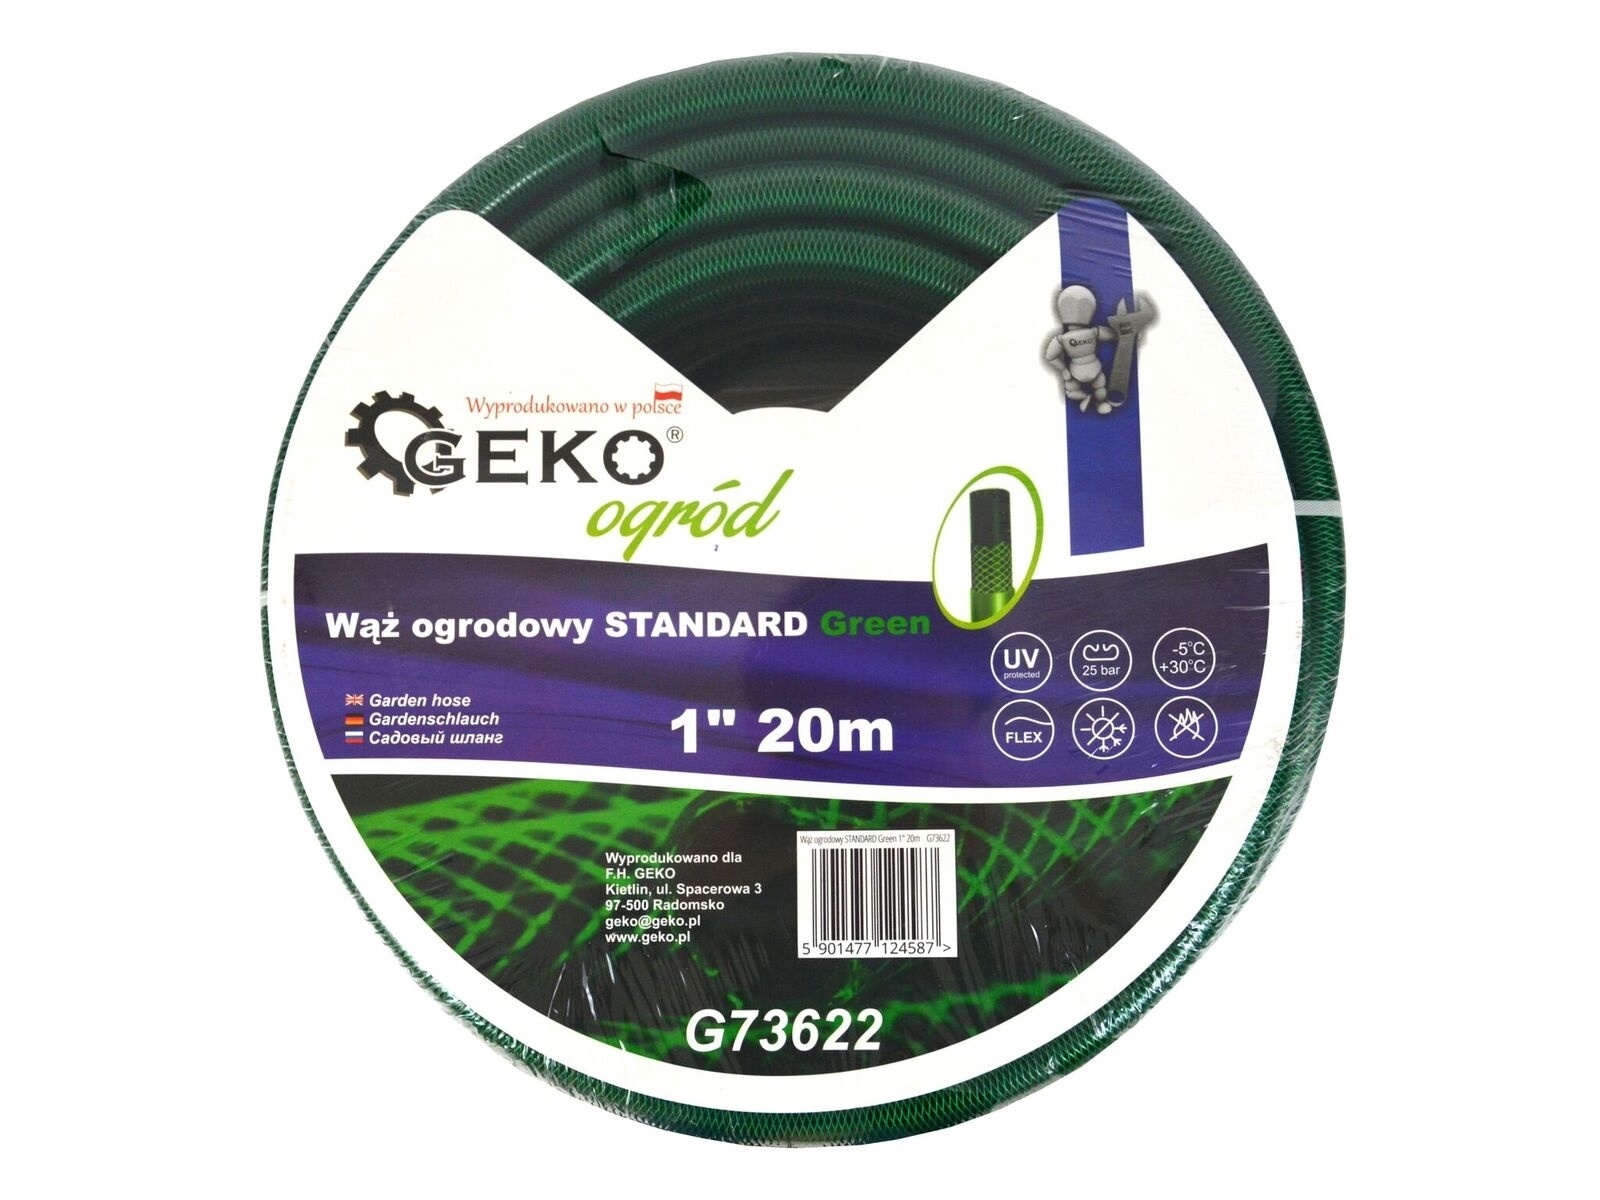
Furtun pentru gradina STANDARD Verde 1 "20m GEKO, G73622
Furtun de grădină cu lungimea de 20m.
Brand: Geko
Category: Hardware > Hardware Accessories > Tool Storage & Organization > Garden Hose Storage > Hose Pots